Geography of Primorsky Krai

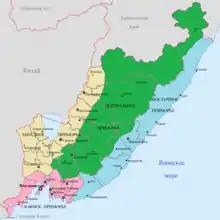
Primorsky Krai regions

In the northern part are Samarginskoe and Zevinskoe, and in the south Artyomovsk basalt plateaus. Within their limits, flat table -shaped watersheds are developed, where upland bogs are often formed in depressions. Large areas are covered with larch forests with peaty and peaty-gley overmoistened soils. The latter are formed on the areal and linear clay crusts of weathering. The marginal parts of the plateau are carved by narrow river valleys. Transverse ridges and river valleys, Subsequent large fault zones, the Japan Sea macro slope is divided into a series of independent natural-climatic complexes with sufficient contrast. Southern Sikhote-Alin is especially colorful due to its rugged coastline, rocky cliffs and gently sloping sandy beaches, the wealth of natural monuments, mild maritime climate, a neighborhood of an extensive transport network and high economic development with a natural, often not disturbed landscape. All this made southern Primorye a favorite place of recreation and tourism for residents of the entire Far East of Russia and other countries of the Asia-Pacific region.